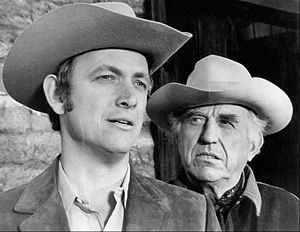
Ed Begley
Ed Begley var en amerikansk filmskuespiller. Han var kendt for sin medvirken i film som 12 vrede mænd fra 1957. Ed Begley vandt en Oscar i kategorien bedste mandlige birolle for sin rolle som «Tom "Boss" Finley» i filmen Sweet Bird of Youth.